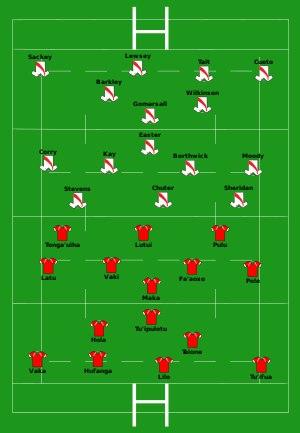
Cet article donne le détail des matchs de la poule A de la Coupe du monde de rugby à XV 2007 qui se dispute en France, au pays de Galles et en Écosse, du 7 septembre au 20 octobre 2007. Les deux premières places sont qualificatives pour les quarts de finale. Les équipes d'Afrique du Sud et d'Angleterre se qualifient pour les quarts de finale.
L'équipe des Tonga de rugby à XV dispute la Coupe du monde 2007, organisée par la France, en étant dans la poule A pour la première phase; elle affronte l’Afrique du Sud, les Samoa, les États-Unis et l'Angleterre. L'Afrique du Sud s’impose difficilement contre les Tonga 30-25. Le match au sommet entre les Tongiens et l'Angleterre voit la victoire des champions du monde 2003 sur les îles du Pacifique par 36-20. Les Tonga peuvent disputer ce match pour finir second de la poule, derrière l'Afrique du Sud. Avant, ils sont parvenus à s'imposer 25-15 contre les États-Unis et 19-15 contre les Samoa. Grâce à ce parcours, les Tonga réalisent leur meilleure prestation en Coupe du monde, performance renouvelée en 2011.
L'Angleterre dans la Coupe du monde de rugby 2007